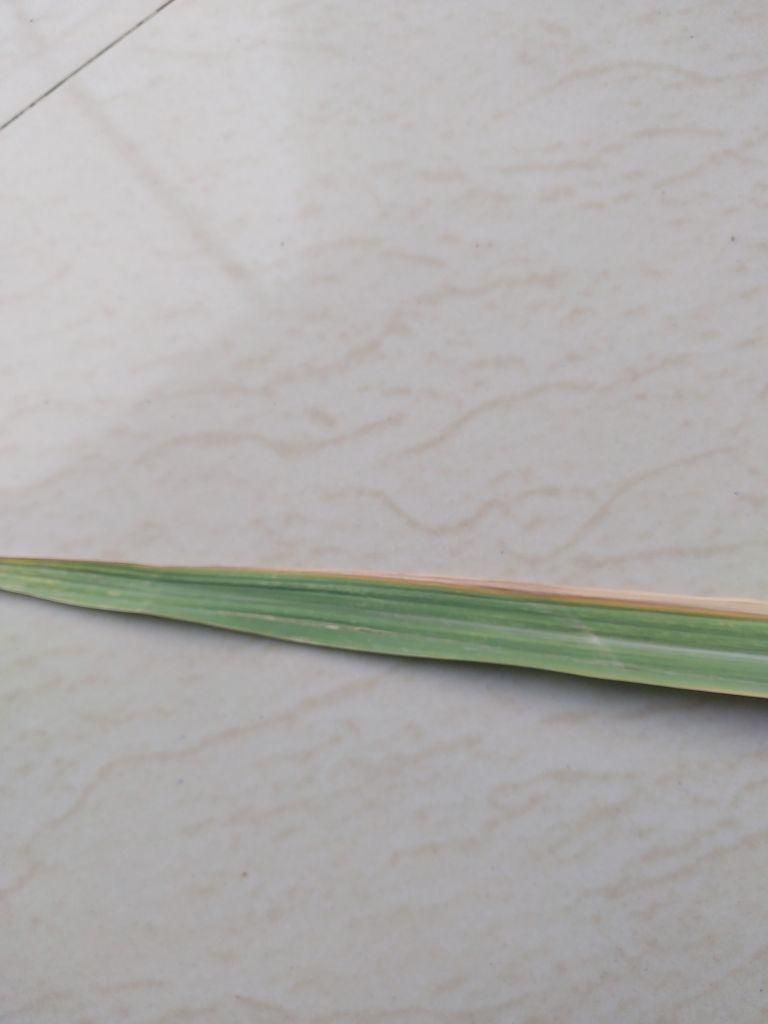
Label: Viral Disease